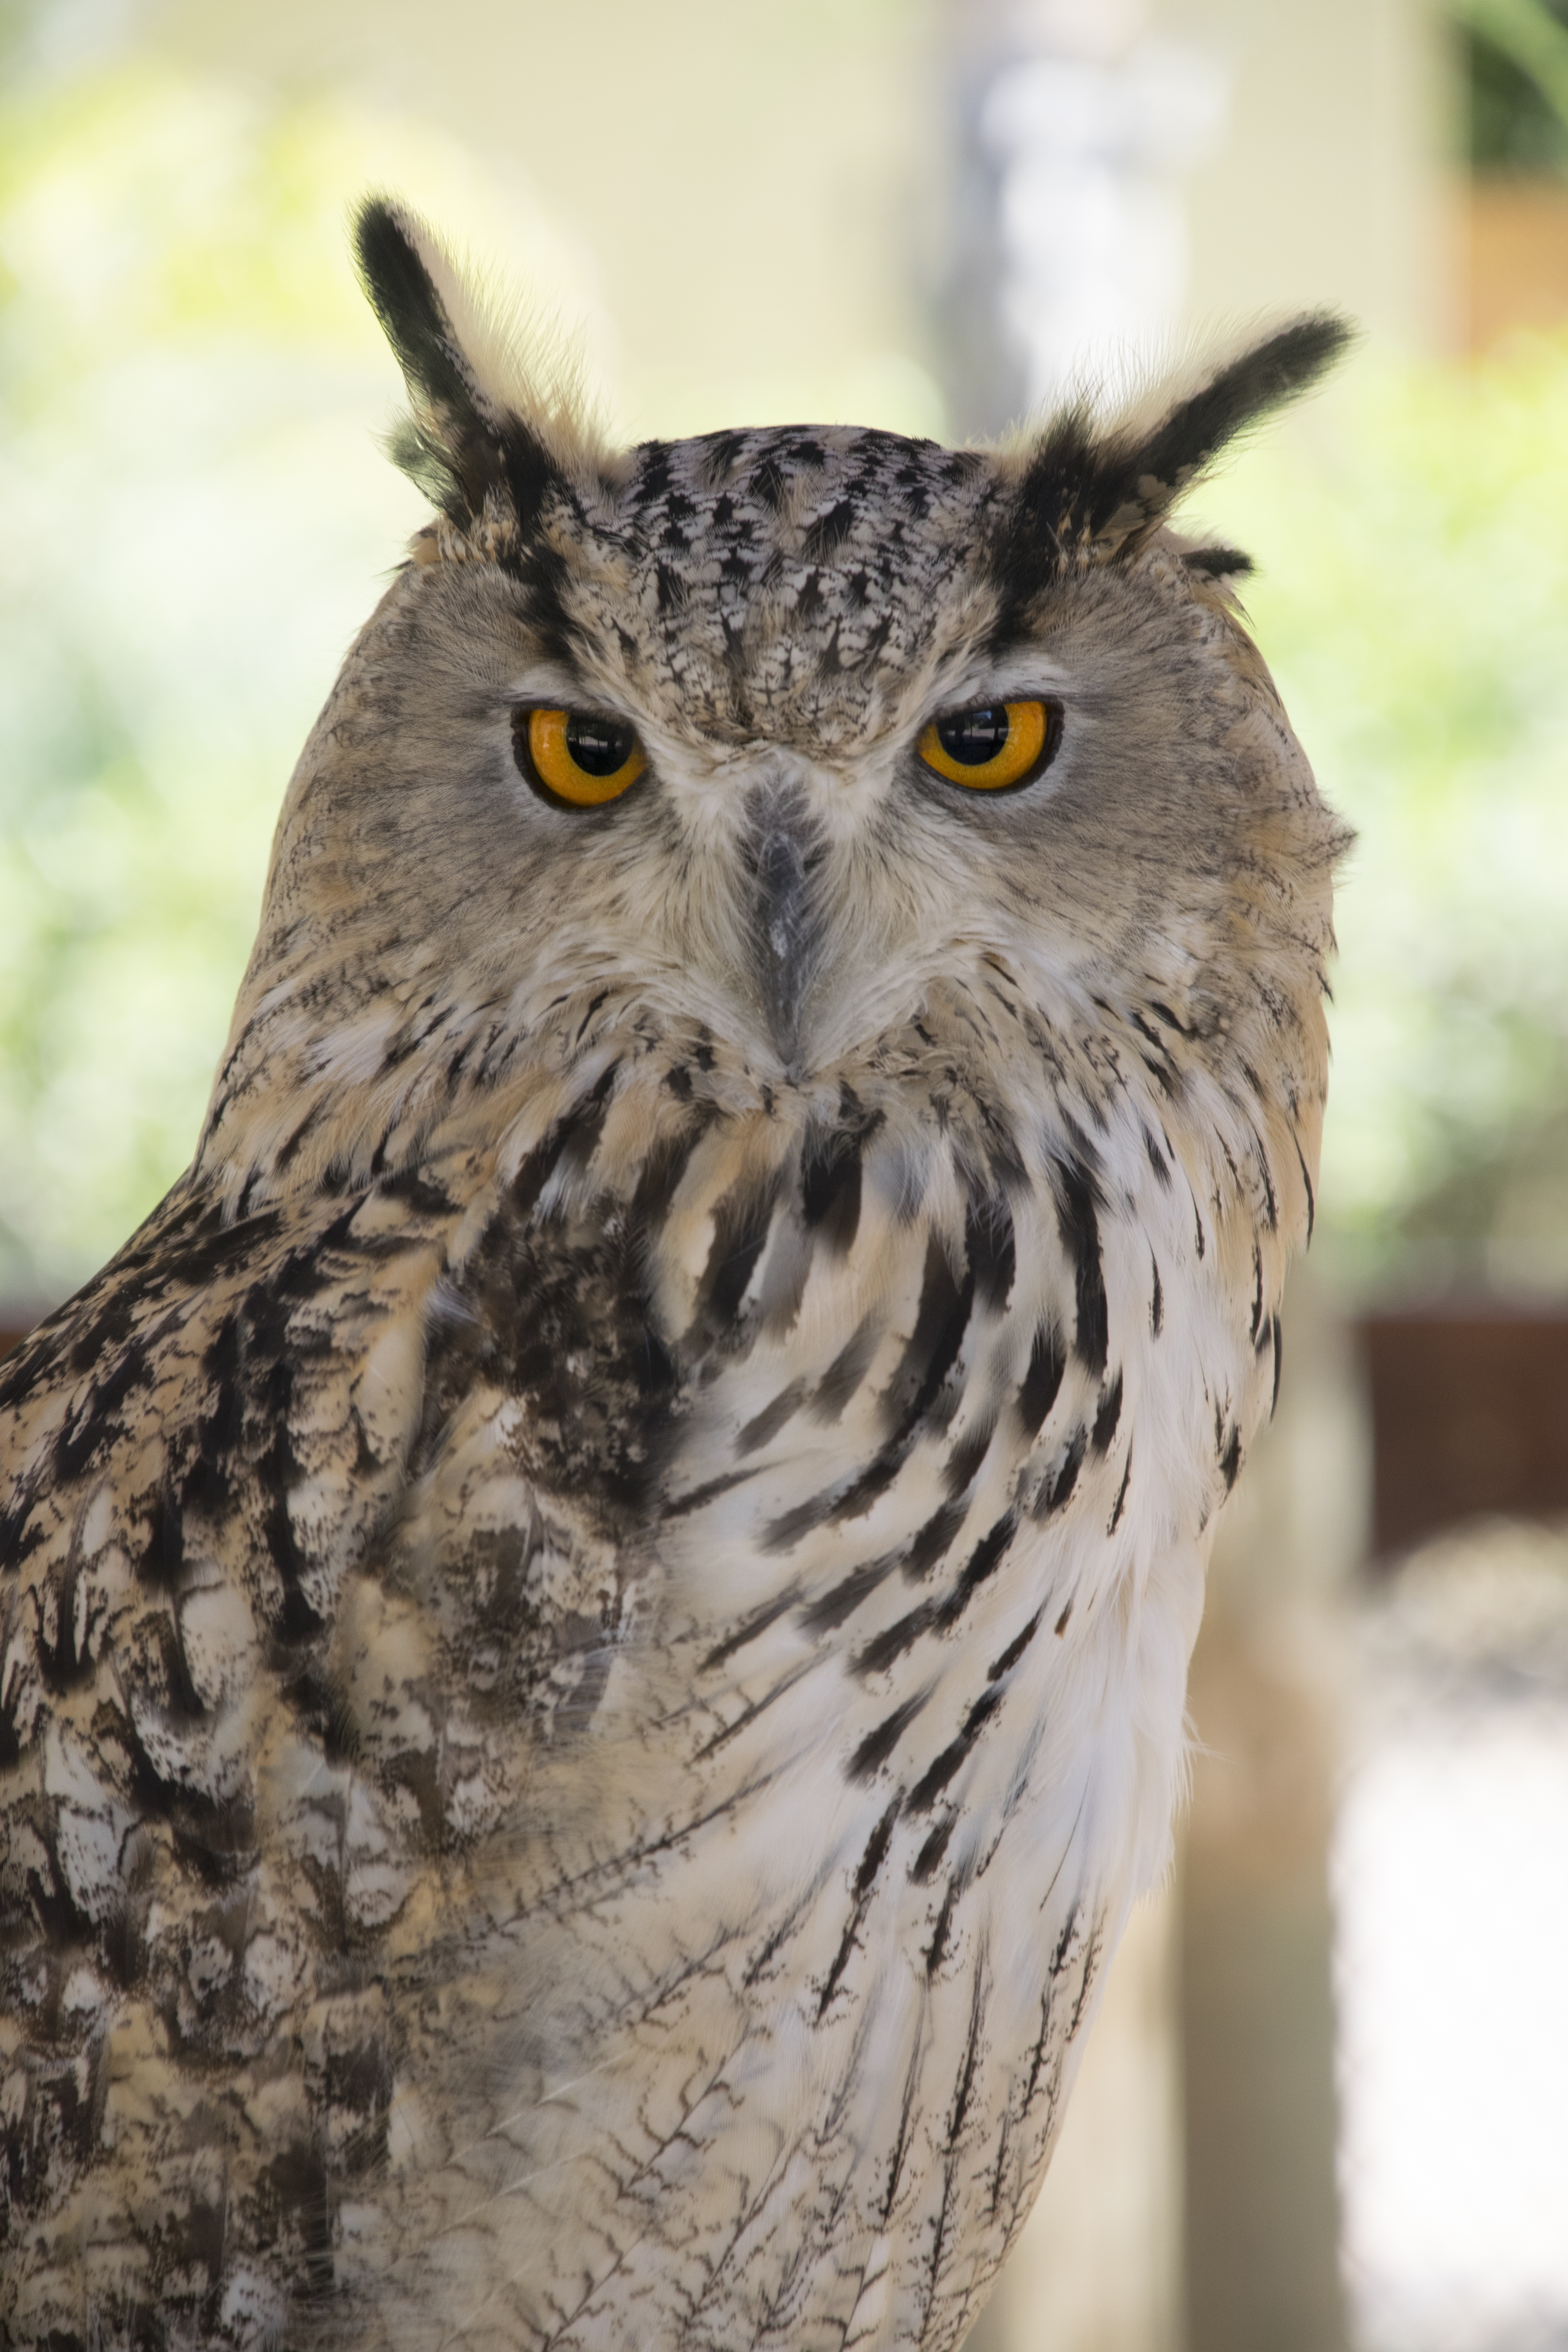
nature, bird, wing, animal, wildlife, wild, beak, owl, fauna, bird of prey, close up, birds, vertebrate, accipitriformes